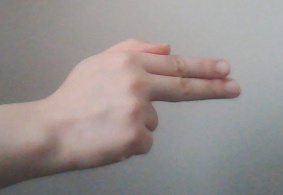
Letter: ghain